Labour in Nepal

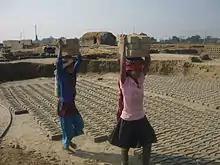
Two Nepalese girls working in a brick factory carry sun-dried bricks on their heads.

The incidence of child labour in Nepal is relatively high compared with other countries in South Asia. Nepal enacted the Child Labour Act 1992 and ratified the ILO Conventions no. 138 and 182, making child labour a criminal offence. However, in practice, millions of children are working as child labourers. According to the Nepal Labour Force Survey (NLFS) in 2008, 40.4 per cent of the child population was economically active, with 51 per cent of it being child labour.